Breguet Type IV

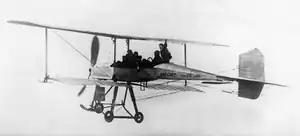
Breguet and around 10 passengers above the airport of Douai in March 1911

The Breguet Type IV was an aircraft built by Breguet Aviation. It was first flown in 1911, and was the first Breguet aircraft to be produced in quantity. It was used by the French Army and the British Royal Flying Corps. It is notable for the extensive use of metal in its construction, unusual in an aircraft of its time.